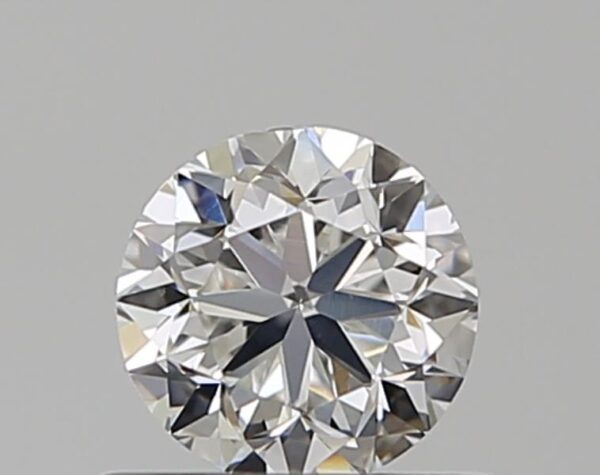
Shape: round
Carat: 0.5
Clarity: VS1
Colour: F
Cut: F
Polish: EX
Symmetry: VG
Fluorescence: N
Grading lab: GIA
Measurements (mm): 4.82 x 4.87 x 3.22